Dit Clapper

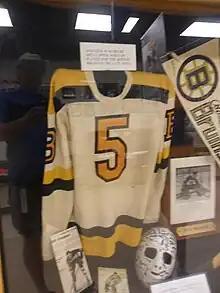
Clapper's #5 jersey on display at the International Hockey Hall of Fame

Hobbled by injuries and with his skills eroded, Clapper originally retired before the start of the 1946–47 season, but returned to play in November 1946 to replace the injured Jack Crawford in the Bruins' lineup. He played only sporadically thereafter, and retired for good on February 12, 1947. Leading the Bruins to a 10–1 victory over the New York Rangers in his final game (in which Bill Cowley broke the league career scoring record), the Bruins further announced that day that his number #5 sweater would be retired, and the Hockey Hall of Fame immediately inducted him as an Honoured Member. Clapper was the only active player ever to be inducted into the Hall, and at the time the only living Member inducted.